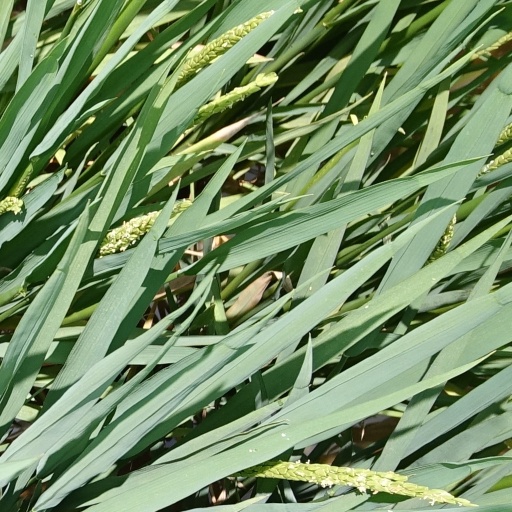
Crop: rice